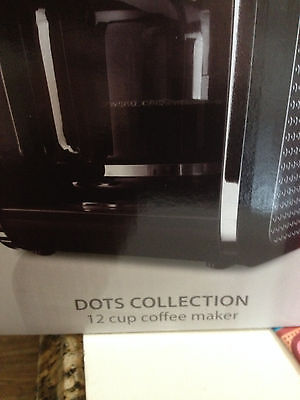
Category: coffee maker